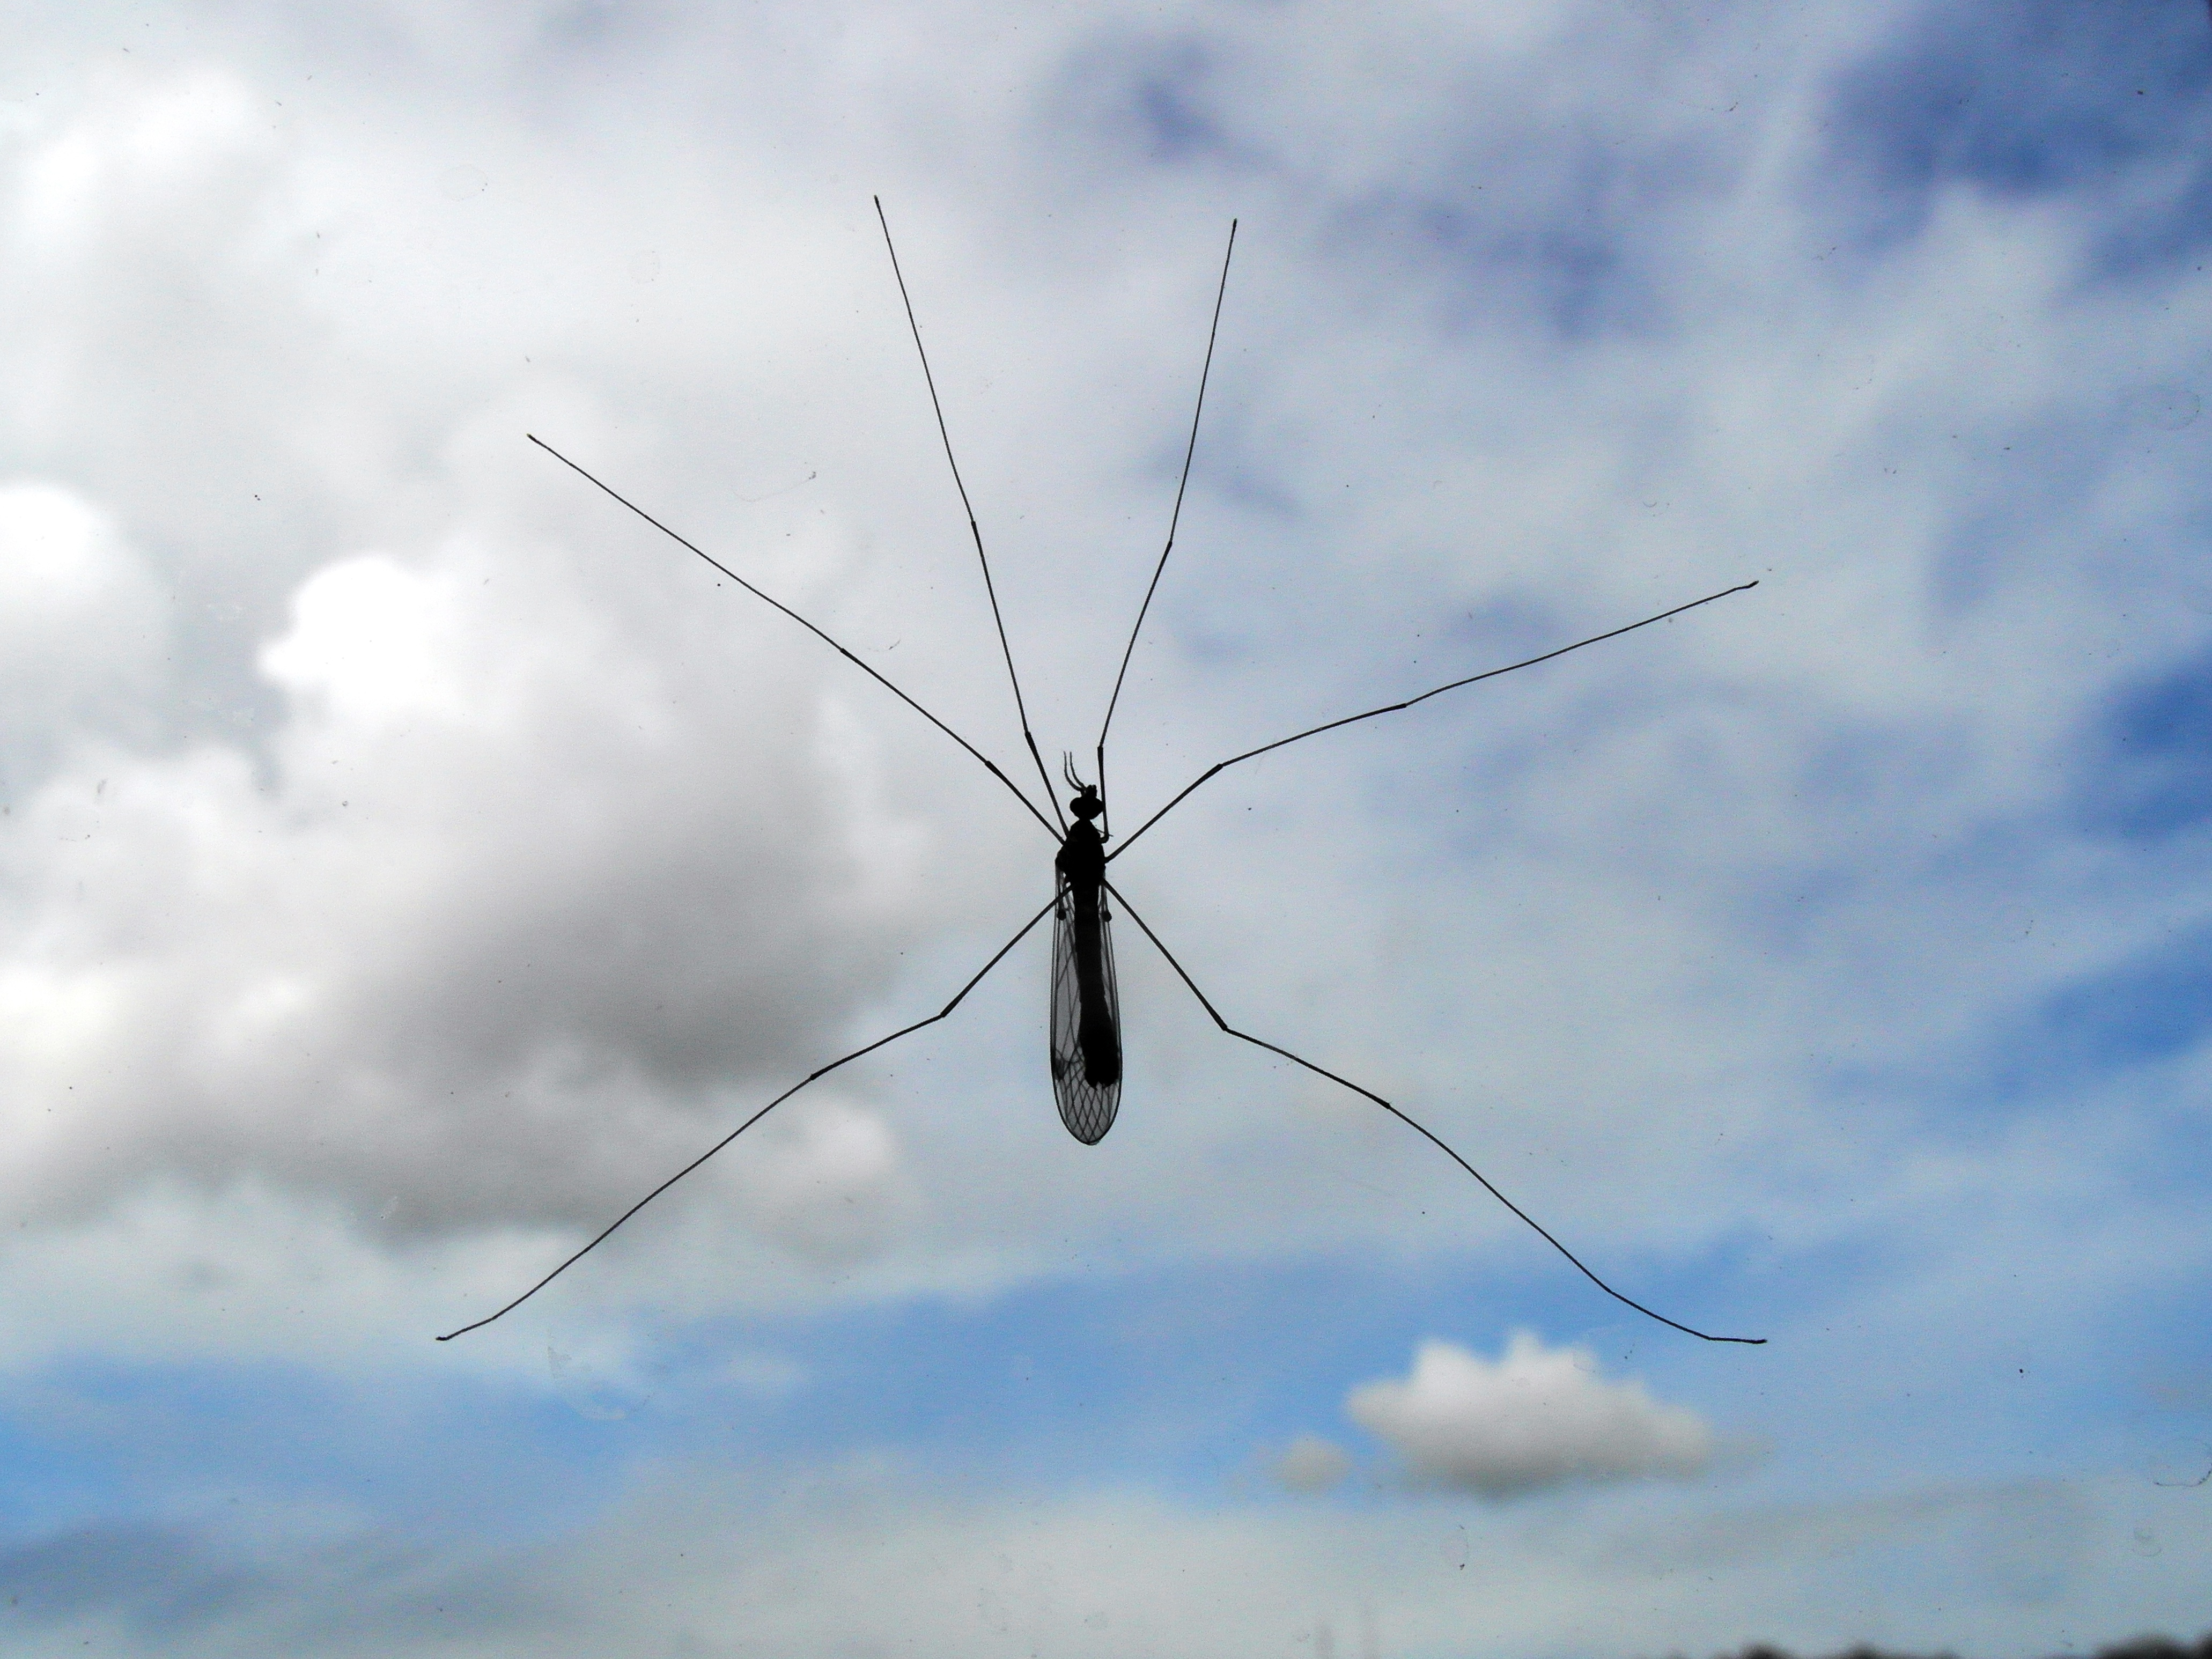
nature, wing, cloud, sky, wind, line, mast, insect, machine, mosquito, electronics accessory